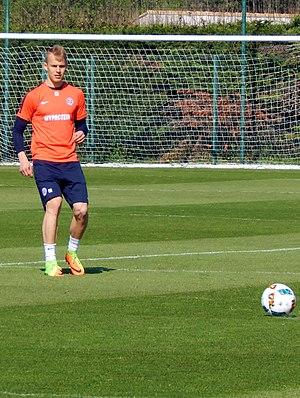
Lukas Pokorny (MHSC), 2017.
Lukáš Pokorný, né le 5 juillet 1993, est un footballeur international tchèque. Il évolue au poste de défenseur central aux Bohemians 1905, où il est prêté par le Slavia Prague.